Zainab Boladale

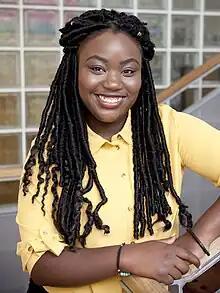
Boladale in 2018

Zainab Boladale is a Nigerian-Irish television presenter, reporter, public speaker and content creator. She was the first person of African heritage to work in the RTÉ newsroom.